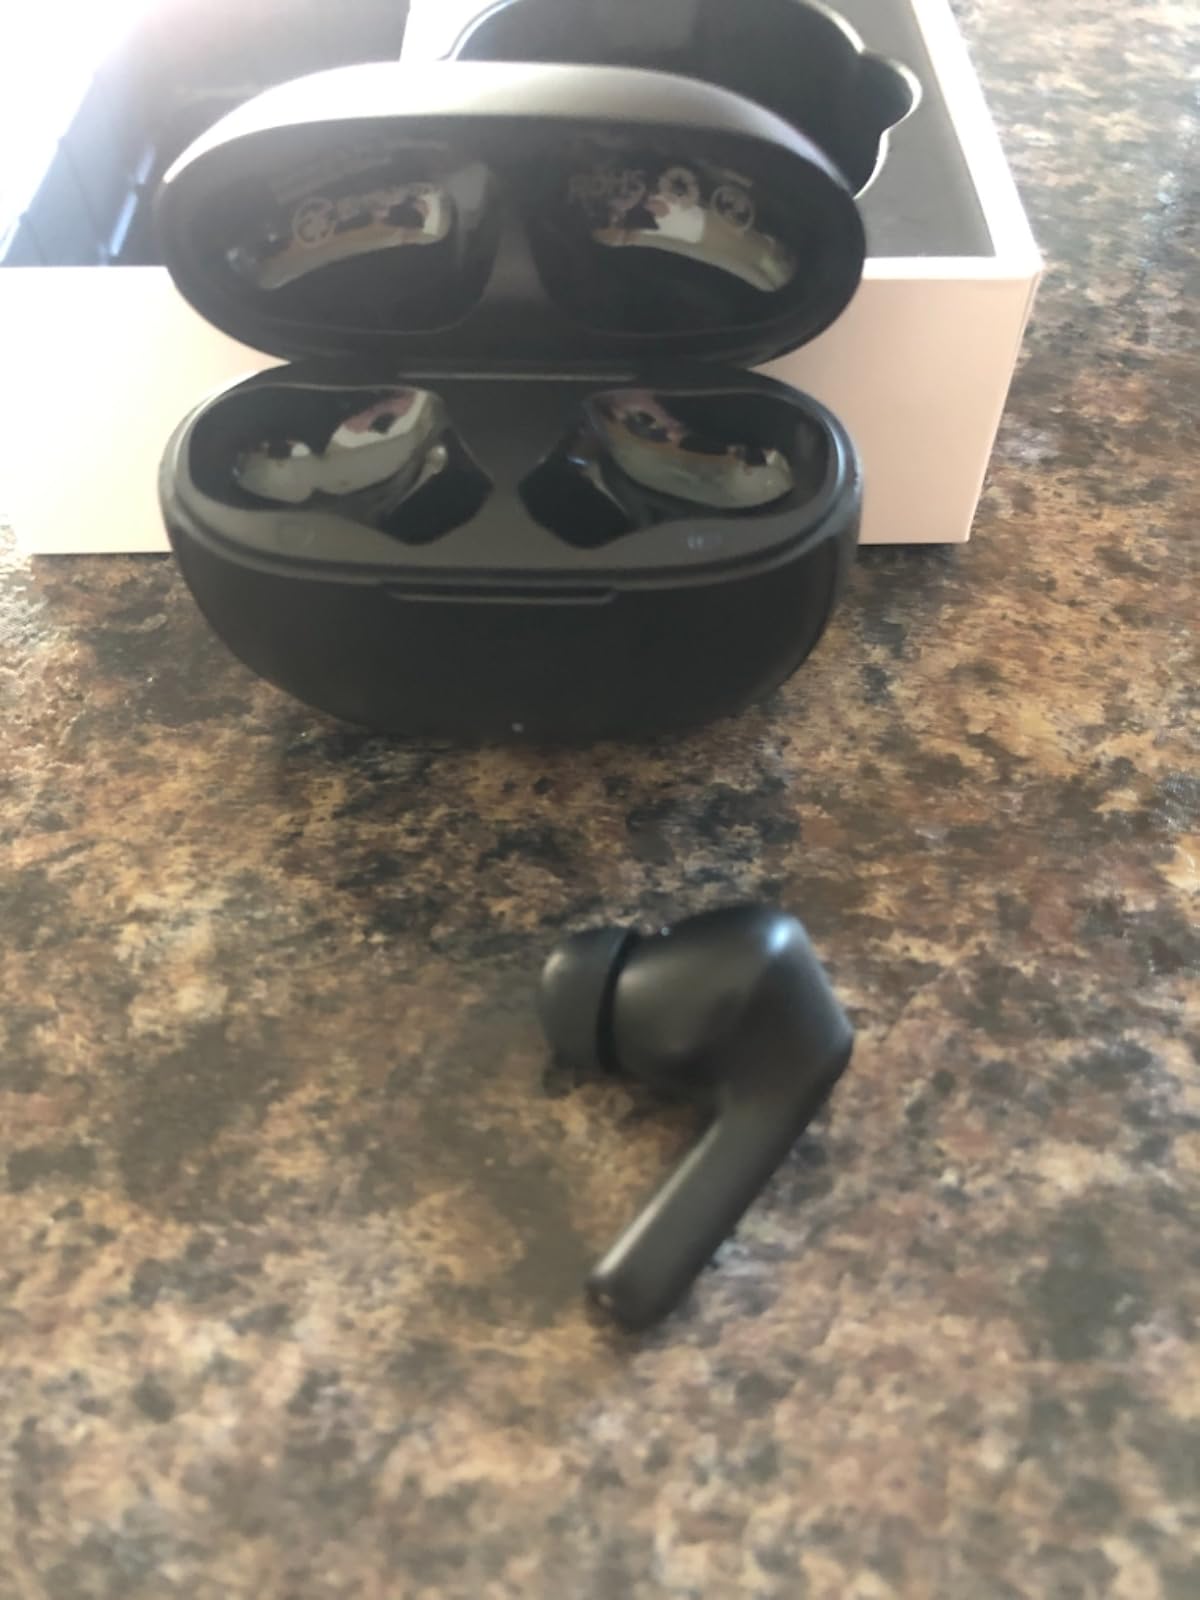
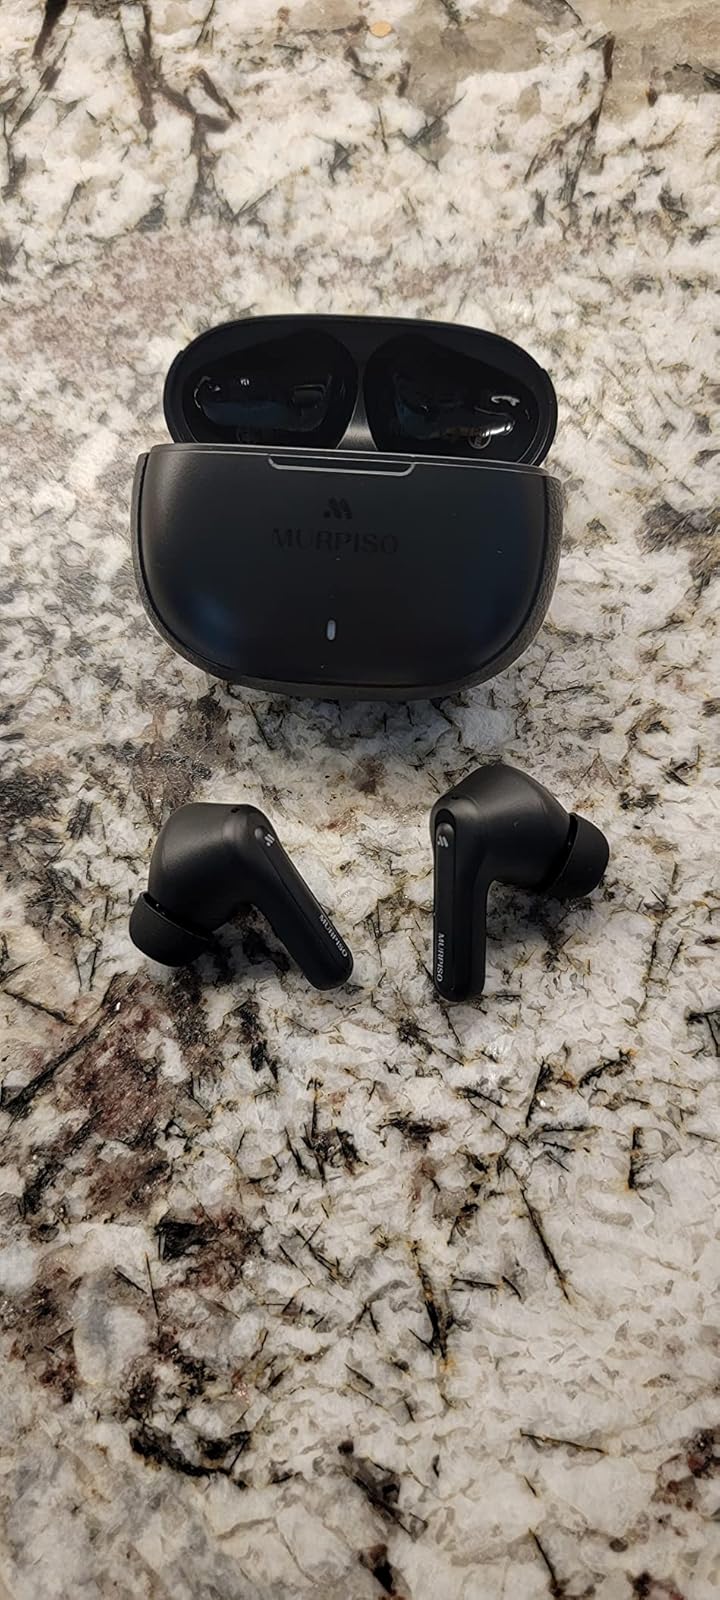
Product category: earbuds
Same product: yes